Siuntio

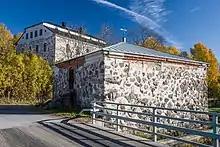
Sjundby Manor House

The Sjundby Manor House was built in the 1560s by Swedish king Gustav Vasa's stall master Jakob Henriksson. The Adlercreutz family has owned Sjundby since the 18th century and tours inside the castle are arranged during summer.